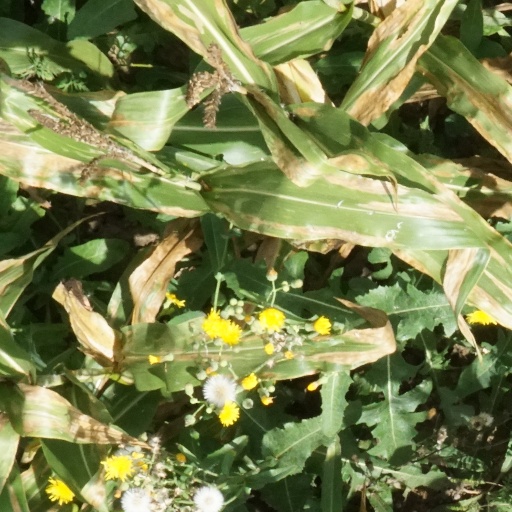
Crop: maize; corn